Paula Kahumbu

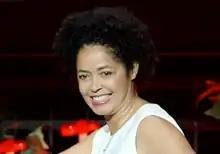
Kahumbu in 2017

Paula Kahumbu is a wildlife conservationist and chief executive officer of WildlifeDirect. She is best known as a campaigner for elephants and wildlife, spearheading the Hands Off Our Elephants Campaign, which was launched in 2014 with Kenyan First Lady Margaret Kenyatta. She has recently in 2022 been appointed as the first National Geographical Explorer as a board of Trustees member at the National Geographic Society.